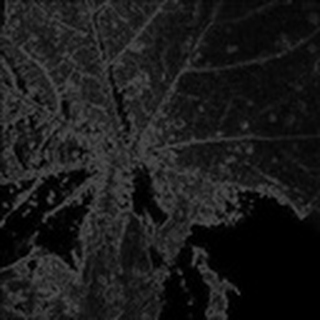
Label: cotton_aphids